In the Land of Invented Languages

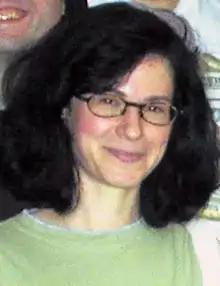
Arika Okrent in 2006

"In the Land of Invented Languages" was published 19 May 2009 by Spiegel & Grau, at the time an imprint of Random House. It is 342 pages long. "In the Land of Invented Languages" was Okrent's first book; her second book "Highly Irregular", about the history of English spelling, was published through Oxford University Press in July 2021.